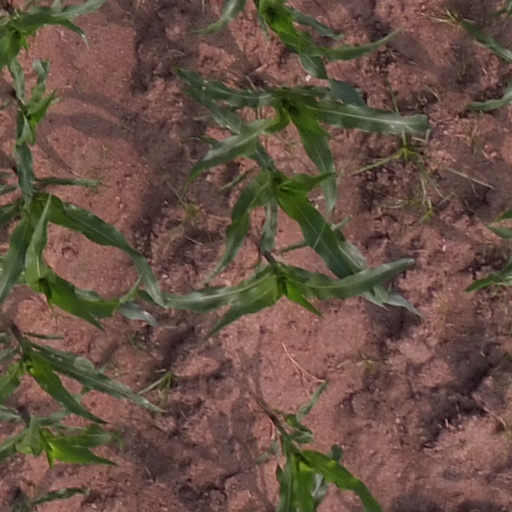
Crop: maize; corn